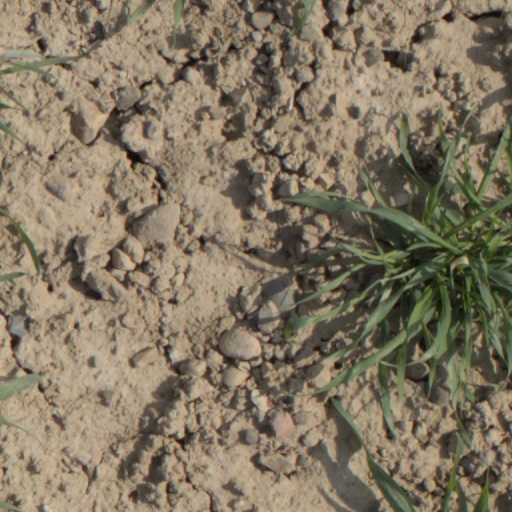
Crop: wheat